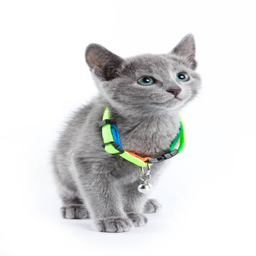
fluffy gray kitten of a blue cat in a collar